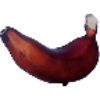
Label: red_banana